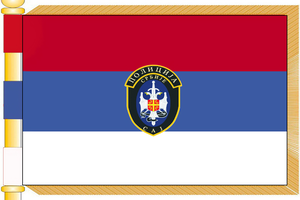
L'Unité spéciale antiterroriste est une unité spéciale antiterroriste de la gendarmerie serbe.
Le massacre de Račak, ou incident de Račak, est le massacre de 45 Albanais du Kosovo qui a eu lieu le 15 janvier 1999, pendant la guerre du Kosovo dans le village de Reçak, au Kosovo central.